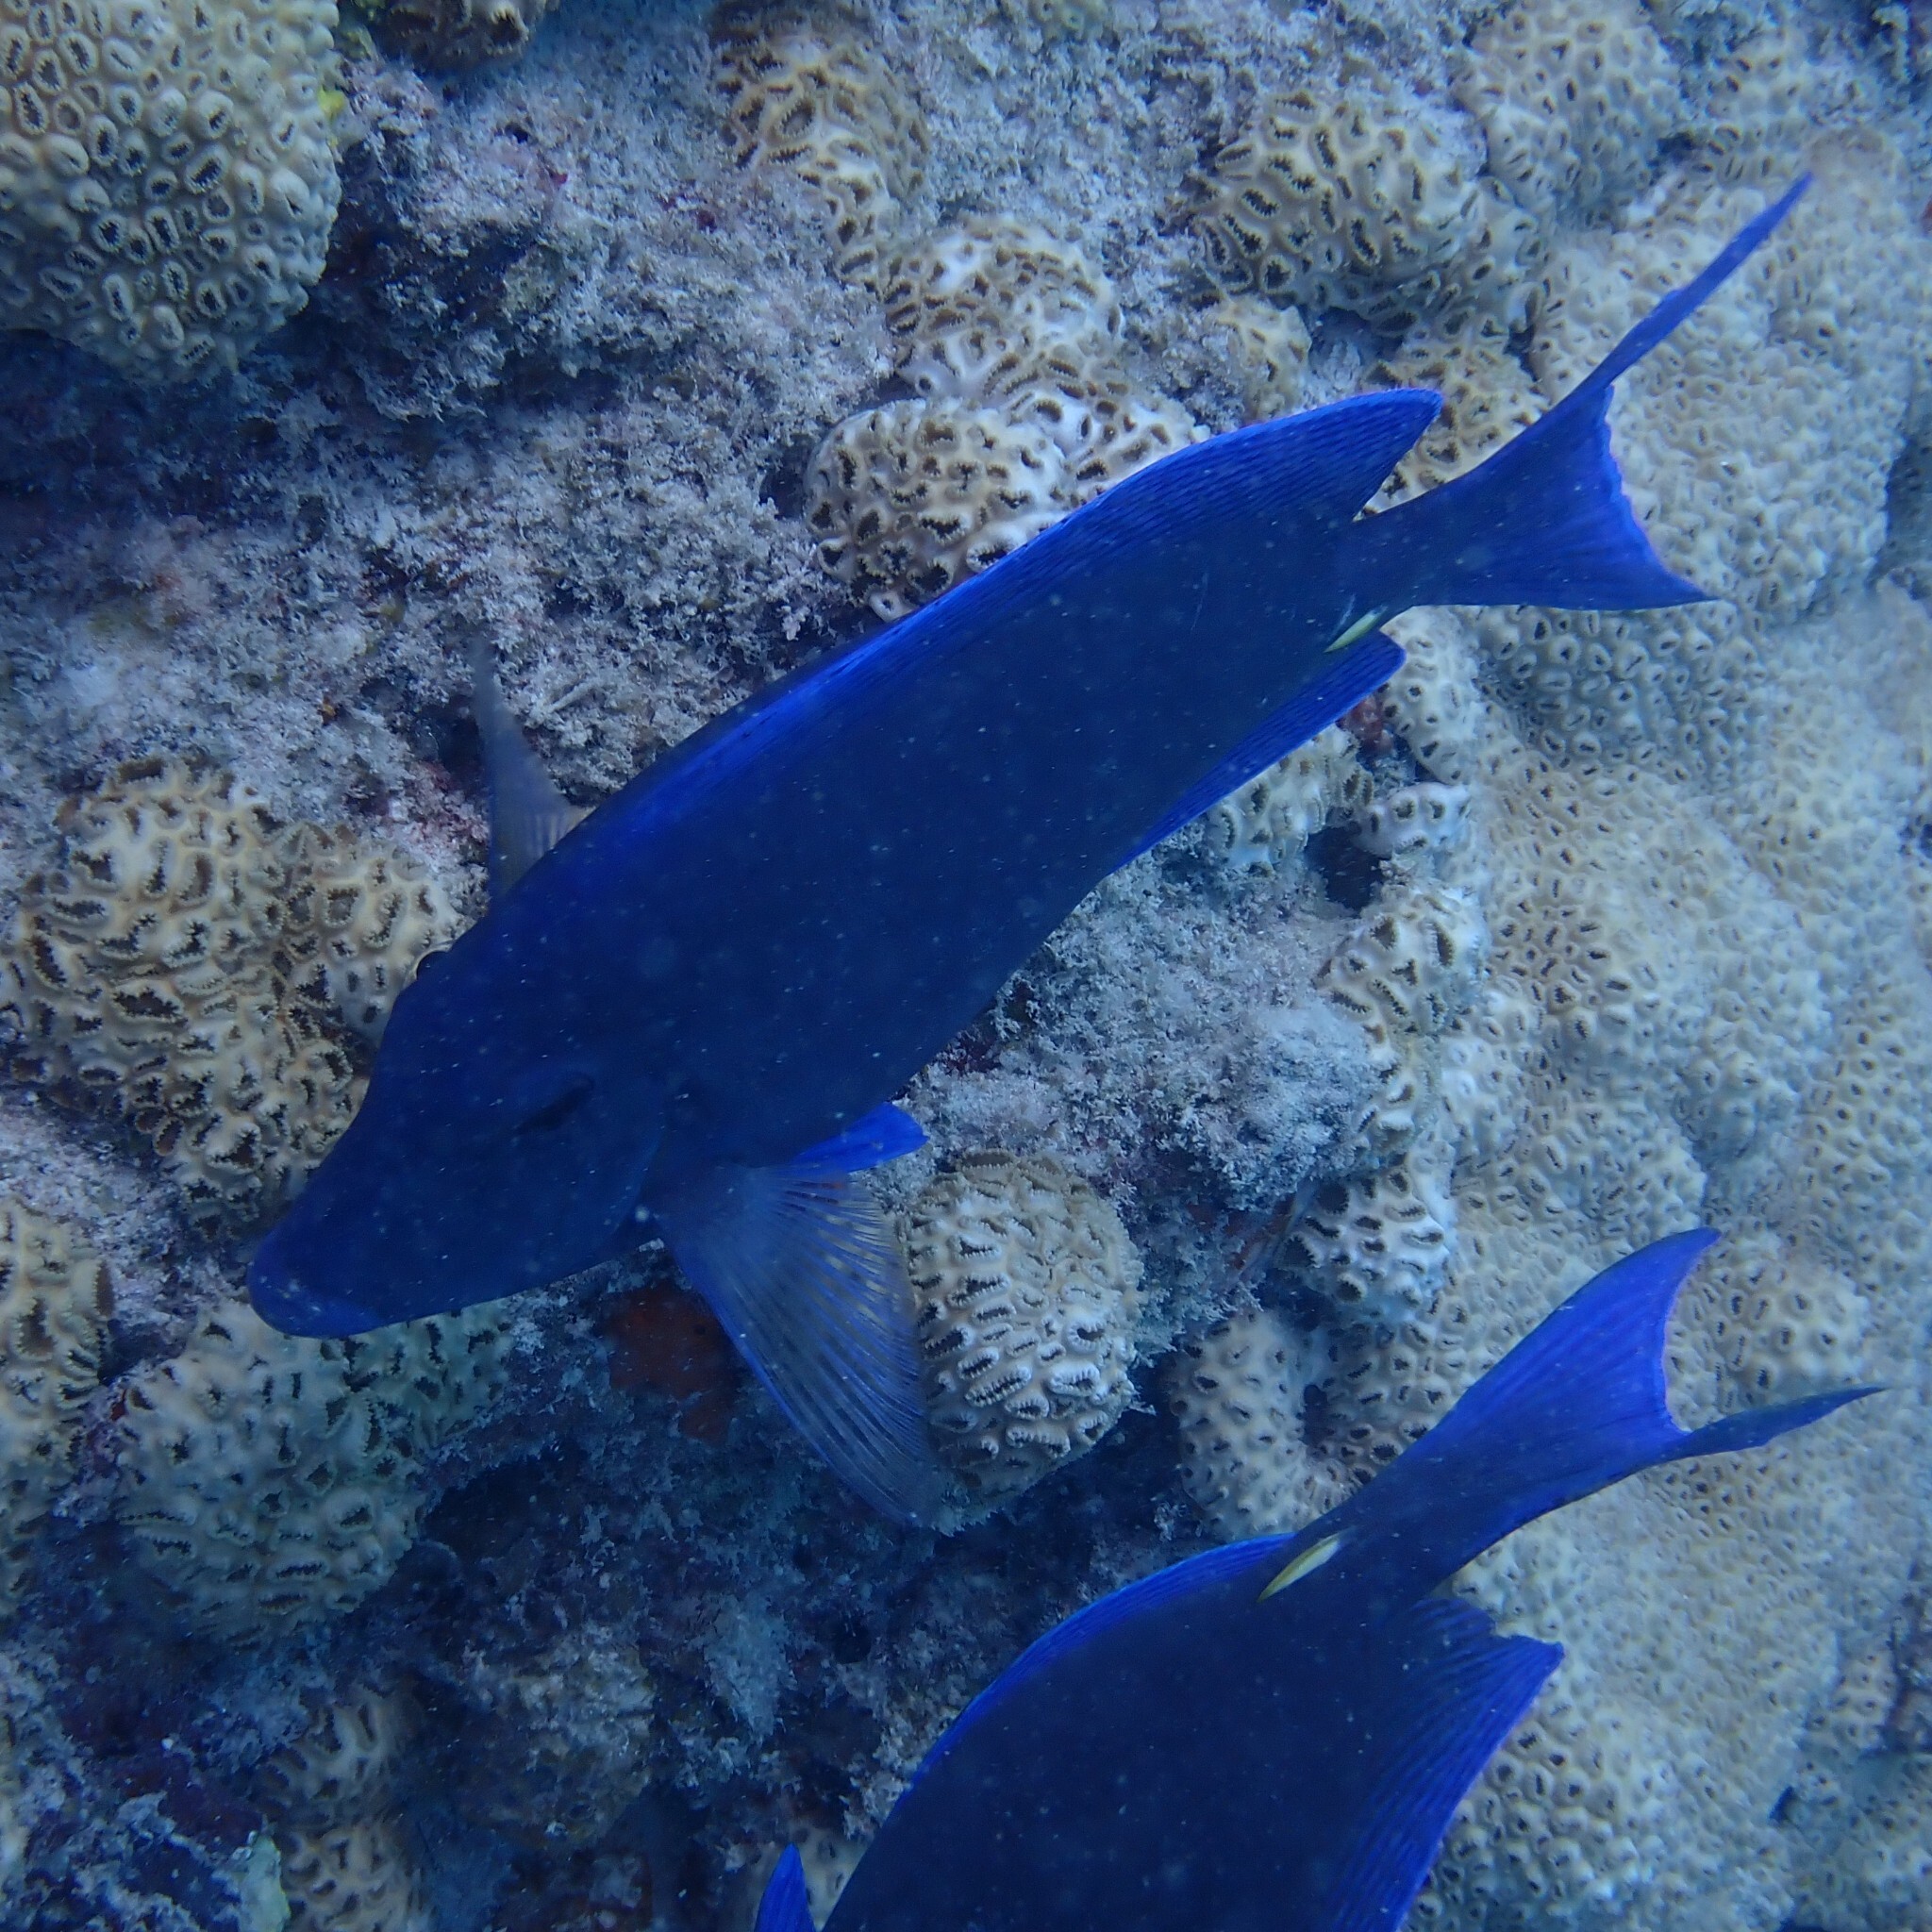
Acanthurus coeruleus (Atlantic Blue Tang)